Pacific electric ray

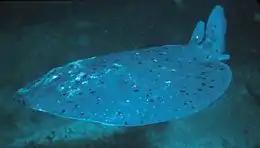
Some Pacific electric rays have dark spots on the upper surface.

The Pacific electric ray has a soft, flabby, limp depressiform body type lacking placoid scales (dermal denticles) typically found on cartilaginous fish. It has an oval pectoral fin disc that is more complicated than most fishes due to the ray's depressiform body style. The size of their pectoral fin disc, in this case, is the width of their entire body. It is about 1.2 times as wide as long, with a nearly straight front margin and a pair of kidney-shaped electric organs visible beneath the skin. The eyes are small and followed by smooth-rimmed spiracles; the space from the spiracles to the snout tip is about 1.8 times the distance between the spiracles.